Funny Magic

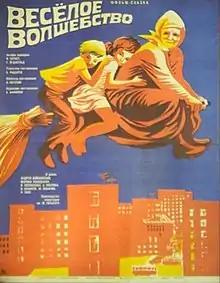

Funny Magic is a 1969 Soviet fairy tale film directed by Boris Rytsarev based on the play by Nina Gernet and Grigory Yagdfeld.